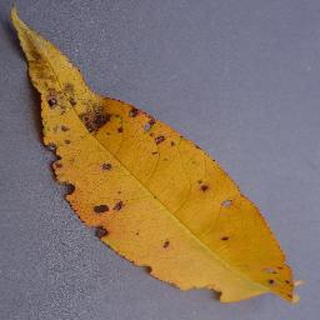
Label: peach_bacterial_spot